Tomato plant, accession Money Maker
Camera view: vertical (180 deg); turntable rotation: 240 degrees
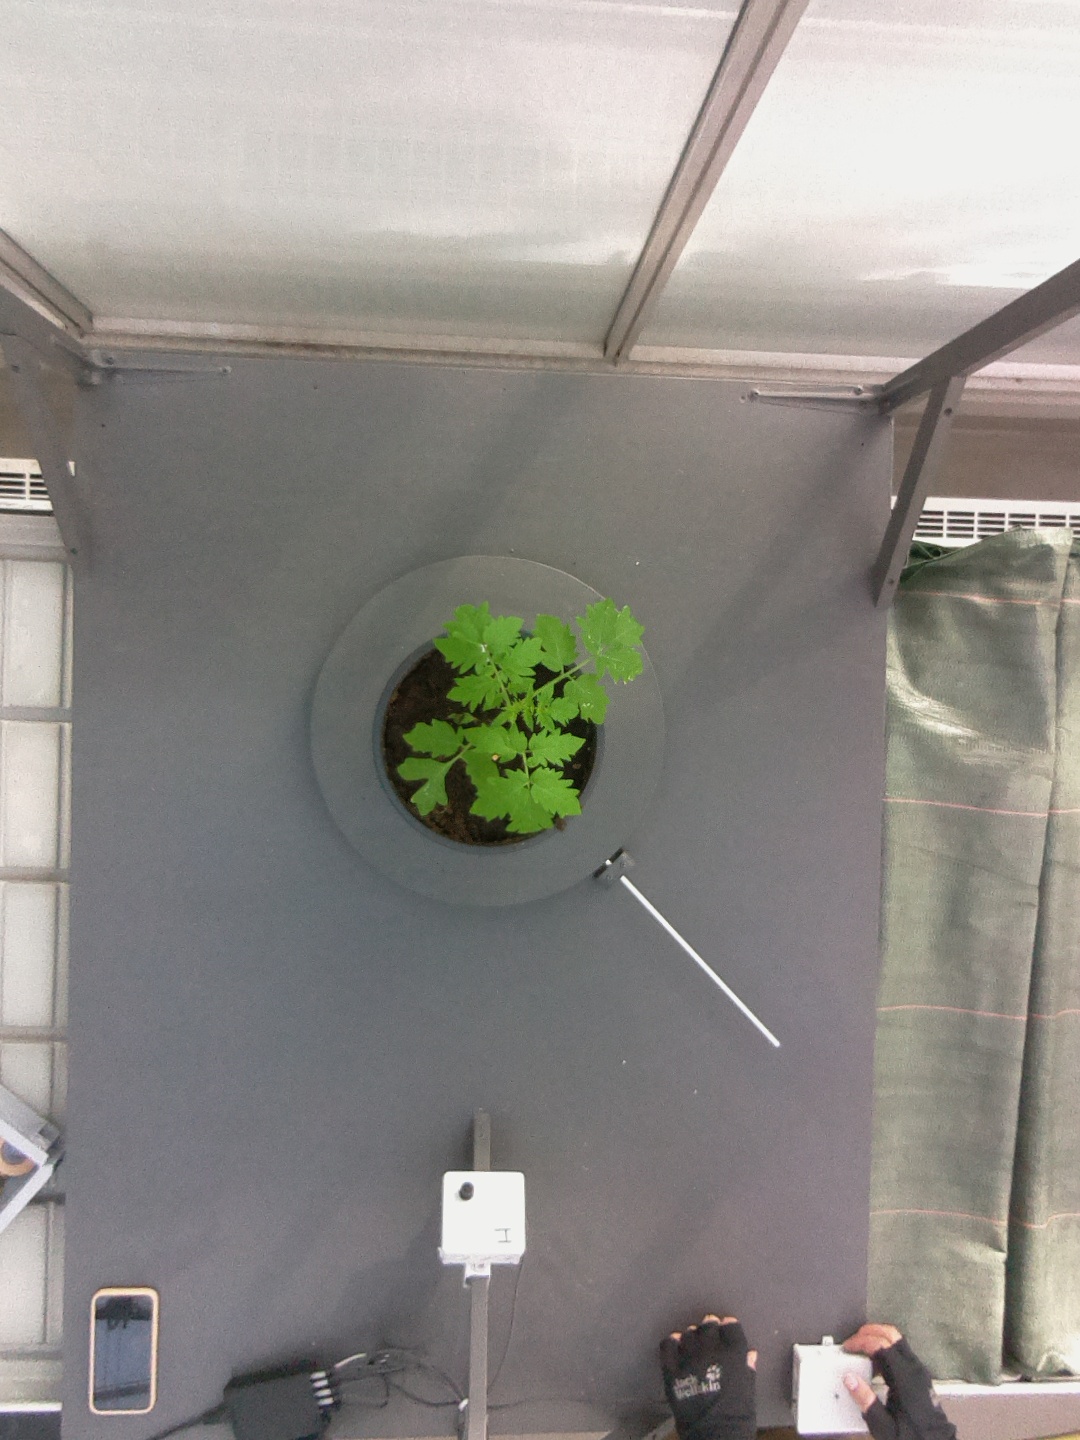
BBCH growth stage 13: 6 of true leaves visible